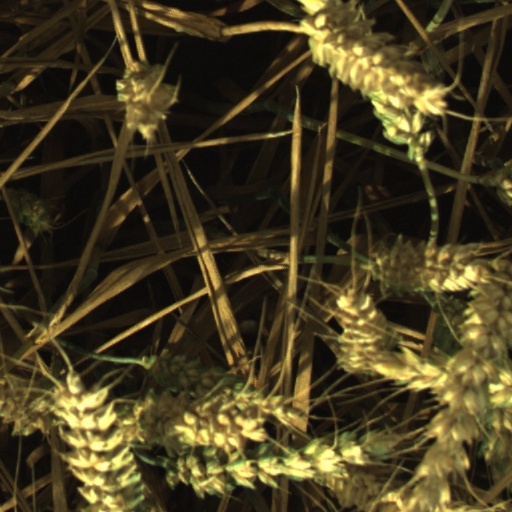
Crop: wheat